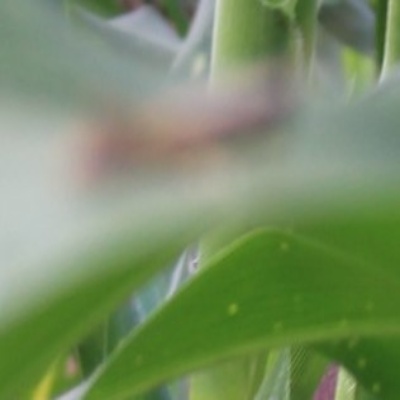
Crop: Maize
Condition: leaf beetle